Chillán

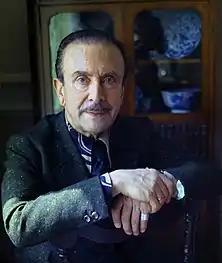
Claudio Arrau in 1974, by Allan Warren

Isabel Riquelme, mother of Chilean independence leader Bernardo O'Higgins, was born in Chillán in 1758. María Cornelia Olivares, one of the national heroines of the Chilean War of Independence, was also from the city. In addition, Chillán has produced a number of artists. A notable example is Claudio Arrau, a pianist. Additionally, Ramón Vinay is the tenor who played Otello in the 1950s, his recording of the role with Toscanini. He was a regular at the New York City Metropolitan Opera, where he sang both tenor and baritone roles. One of his last performances at this house was as the Barber of Seville's Basilio, a bass role. He retired from the stage in 1969.